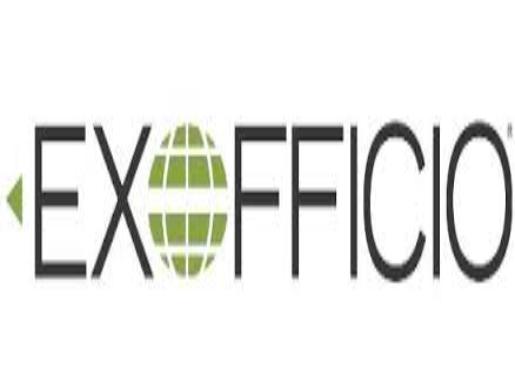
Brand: Exofficio
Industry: Clothes